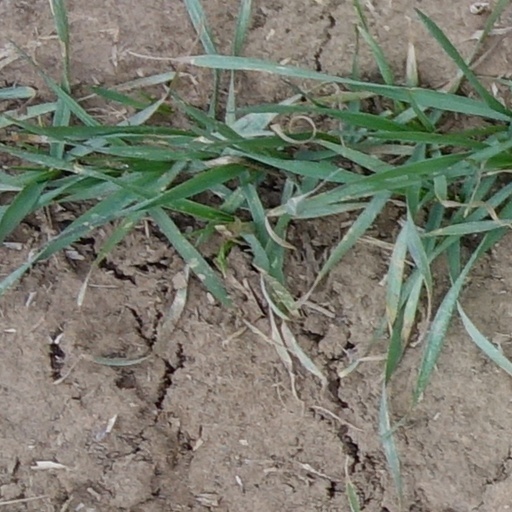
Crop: wheat